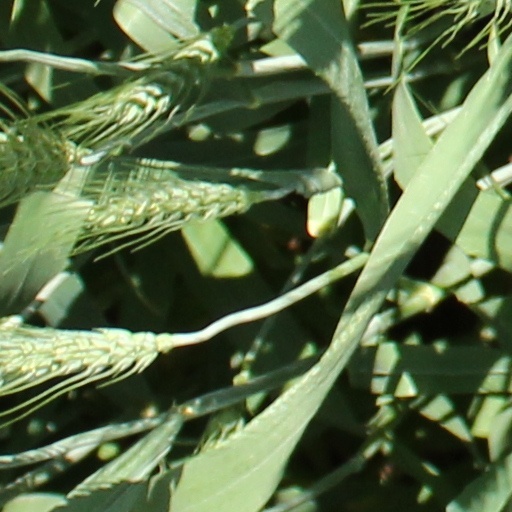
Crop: wheat